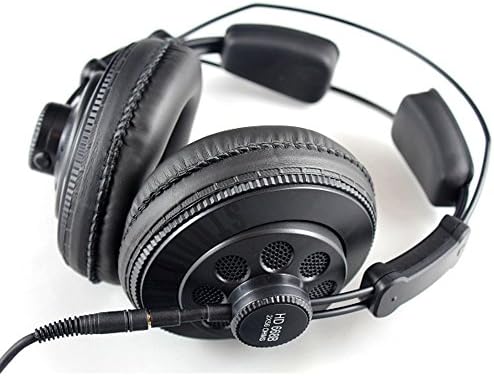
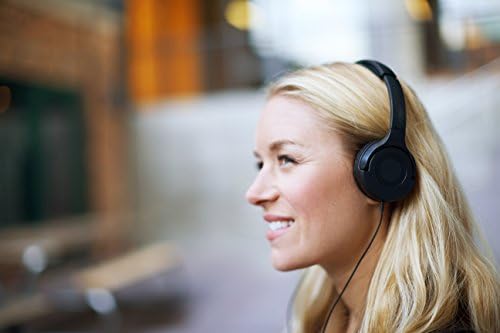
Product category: headphones
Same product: no